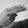
ASL letter: H